Vilas Bridge

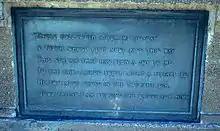
The final stanza of the poem "The Bridge Builder" by Will Allen Dromgoole as engraved on the Vilas Bridge

The bridge was named in honor of Charles Nathaniel Vilas of Alstead, New Hampshire, who donated funds for its construction. Vilas was a philanthropist who had owned and managed a hotel on Fifth Avenue in New York City; he died in 1931 at the age of 78.